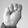
ASL letter: M